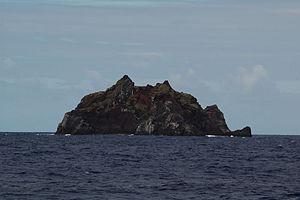
L'Île de l'Espérance, est la plus méridionale des Îles Kermadec, situées au Nord de l'Île du Nord de la Nouvelle-Zélande. Elle est à 80 km au Sud île Curtis et à 600 km au Nord-Est de East Cape.